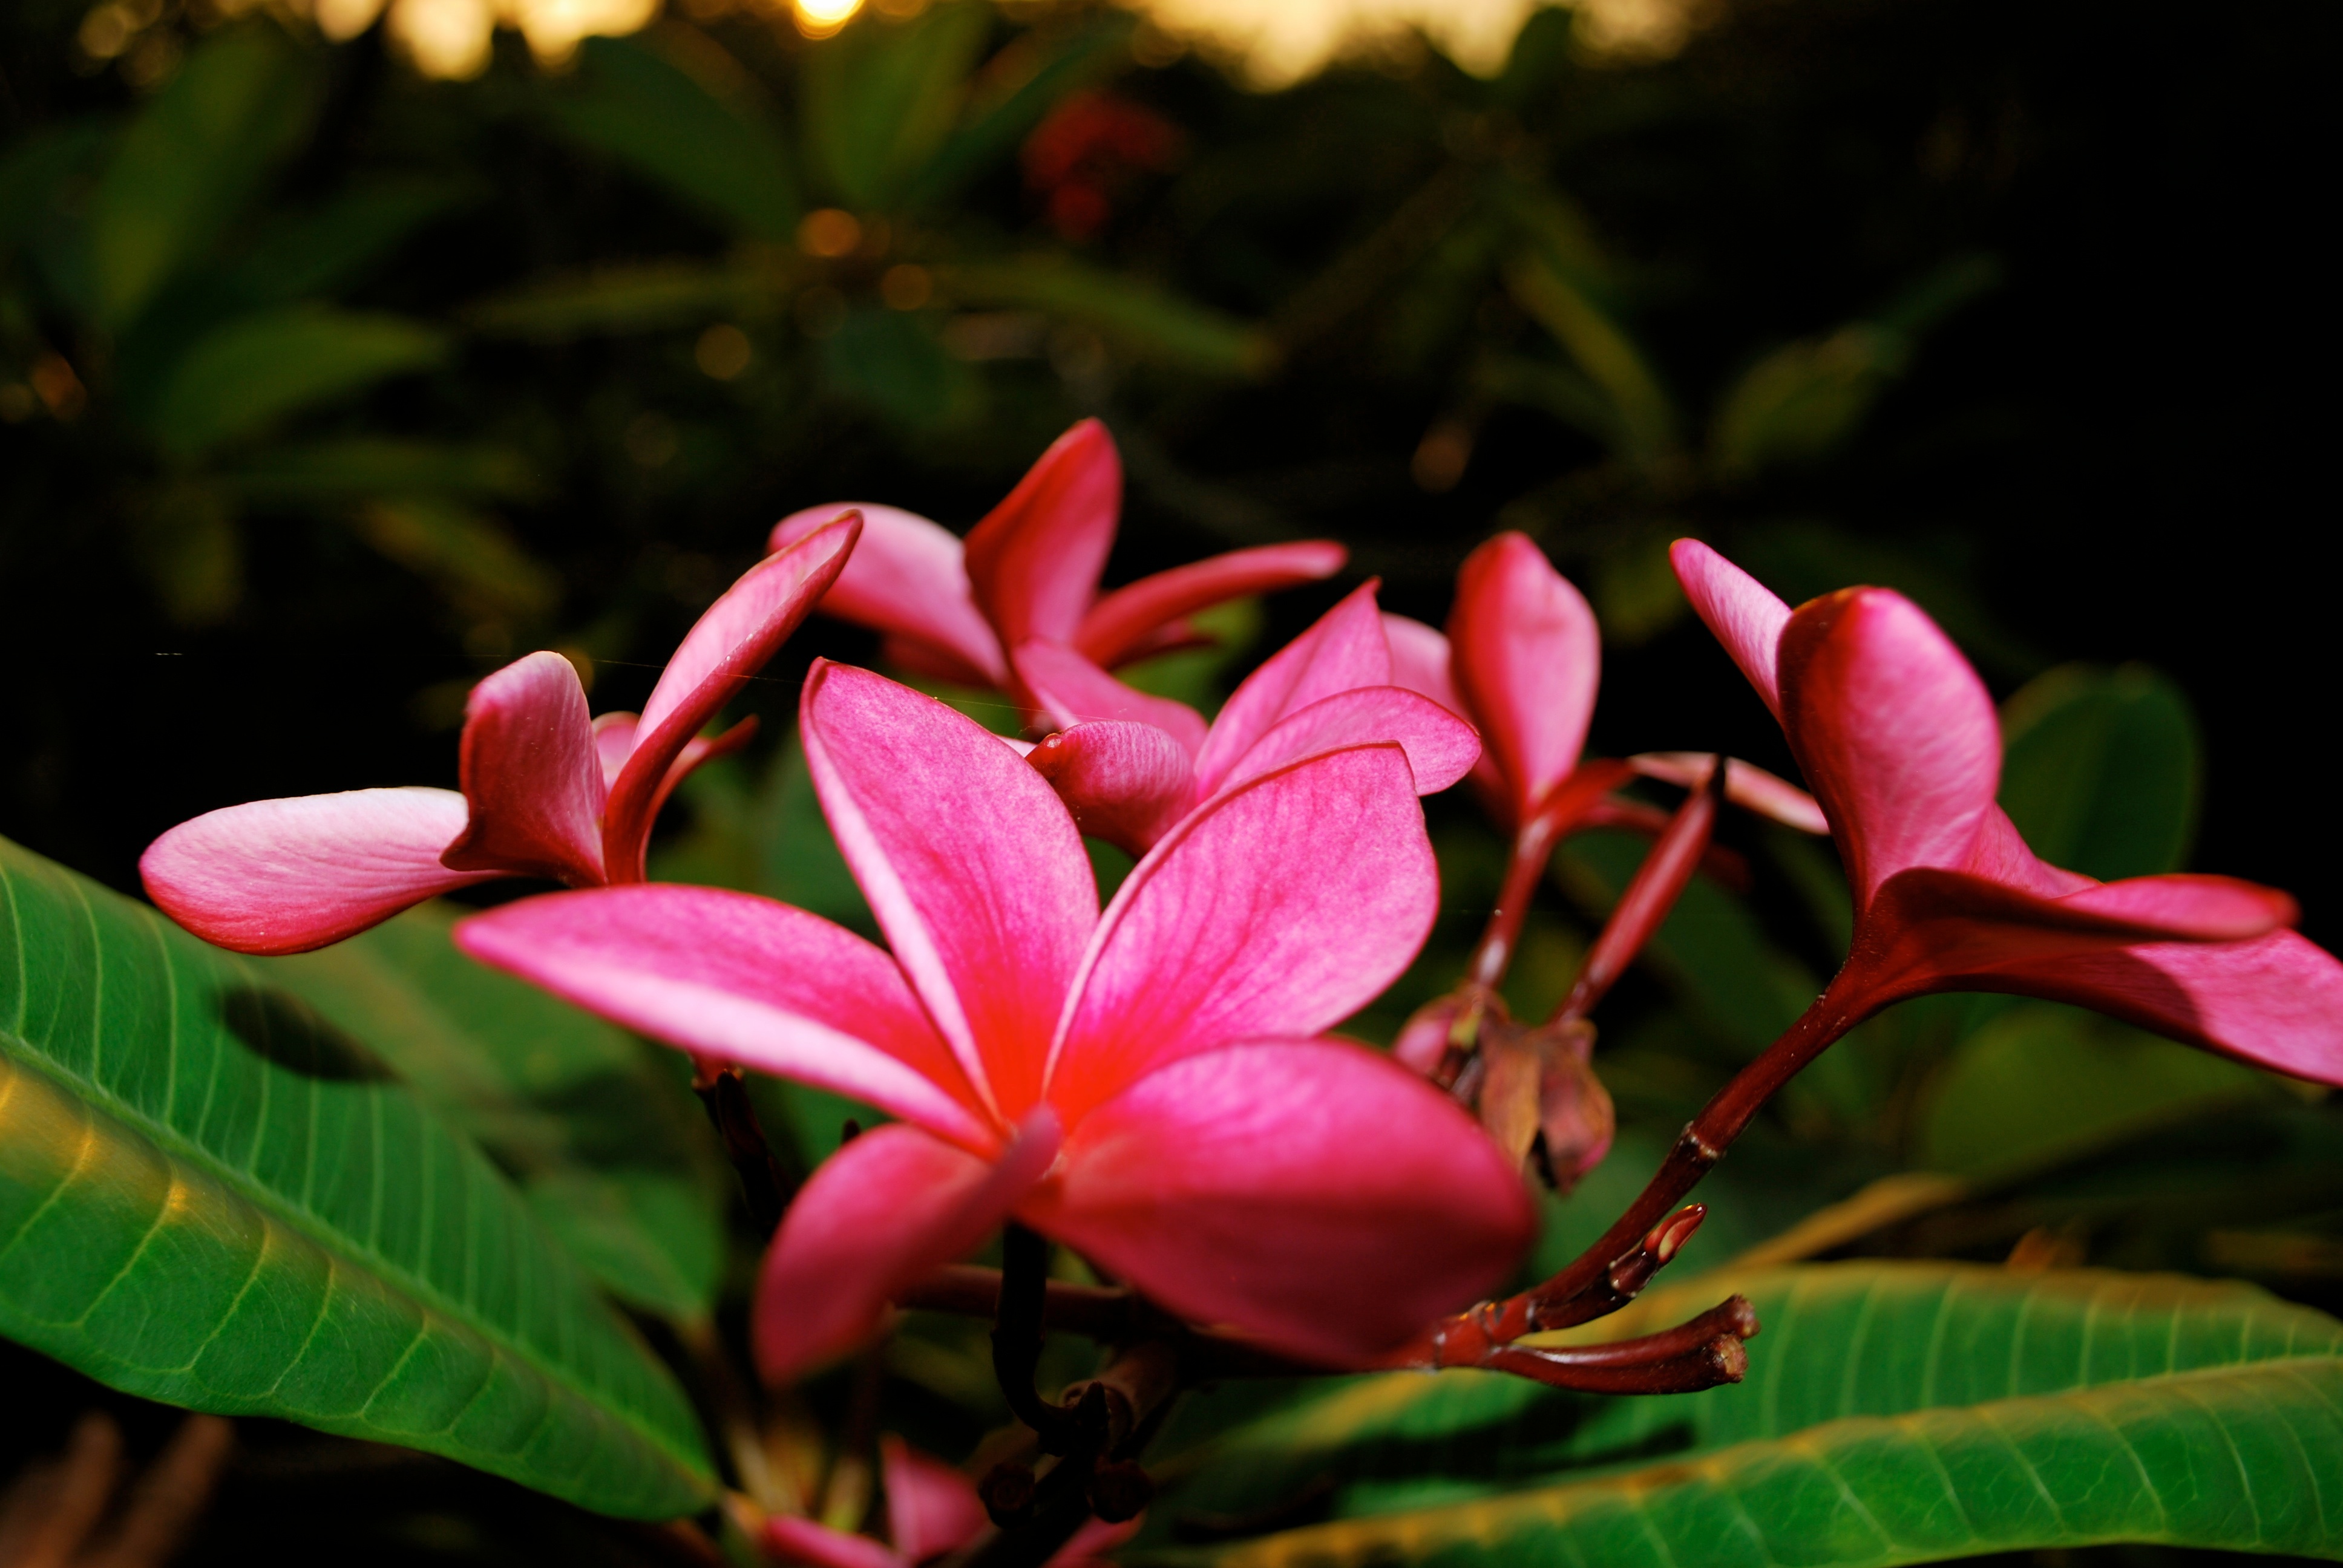
blossom, plant, leaf, flower, petal, red, botany, pink, flora, shrub, macro photography, flowering plant, land plant